Santiago de Peñalba

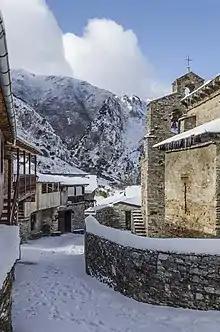
Santiago de Peñalba

The kingdom of León was, from its birth, a political space of meetings and disagreements inhabited by a "border society", which had its own aesthetic concept. The art of the kingdom of León is a unique, singular art, for a simple reason: because it was a very plural society, rich in cultural nuances, and in constant transformation. It is in this context of «medieval coexistence» - Christian, Jewish and Muslim - in which the territories changed their dimensions and status almost from one day to the next due to Muslim «razzias», Christian «riots» and pacts, in which the origin of Santiago de Peñalba is located.